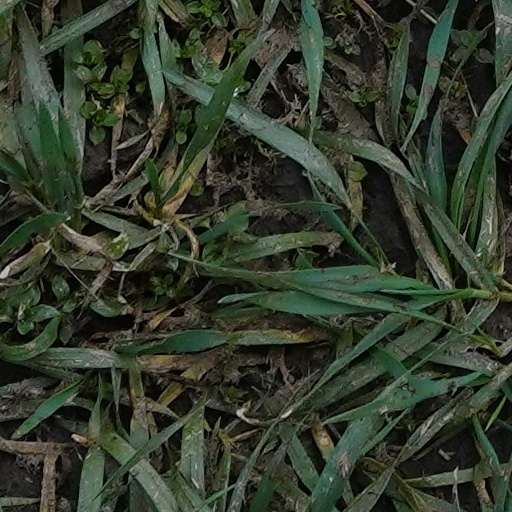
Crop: wheat